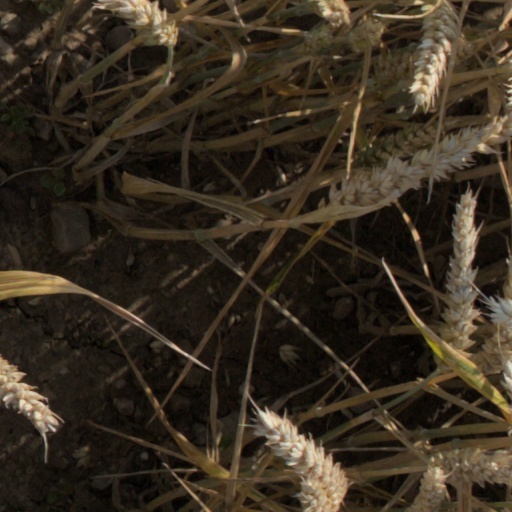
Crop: wheat